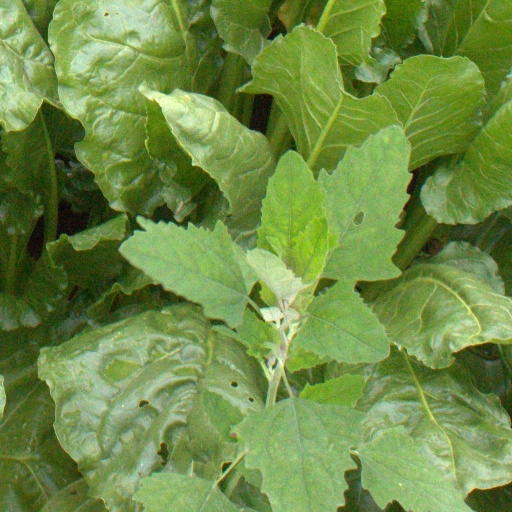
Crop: sugar beet